Occupational therapy

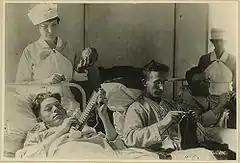
Occupational therapy during WWI: bedridden wounded are knitting.

In 1915, Slagle worked at the first occupational therapy training program, the Henry B. Favill School of Occupations at Hull House in Chicago.